Altyn Tagh fault

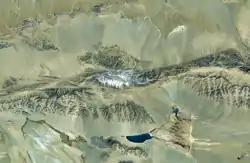
The Aksai restraining bend. The resulting uplifted area, the mountains of Altun Shan, is shown by the extent of snow cover

The central section of the fault zone consists of five slightly en echelon segments, with right-stepping offsets between them, forming four restraining bends. Each of these bends is marked by a topographic high, well above the general elevation of the area, due to the local transpressional deformation. These high points are, from west to east, the Sulamu Tagh (6245 m elevation), the Akato Tagh (~6100 m), the Pingding Shan (4780 m) and the Altun Shan (5830 m).